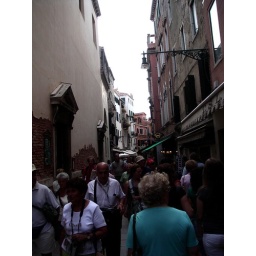
I think this is looking down a street from the bottom fo the Rialto bridge in Venice.